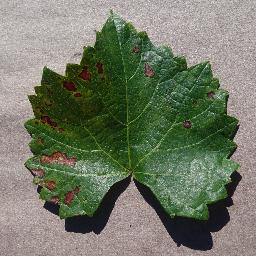
Label: Grape___Esca_(Black_Measles)